Alexis Contin

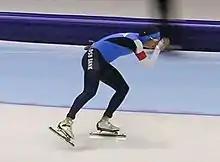
Contin in 2007

Alexis Contin (born 19 October 1986) is a French speed skater. He is ranked 63 on the Adelskalender and is coached by Jan van Veen.